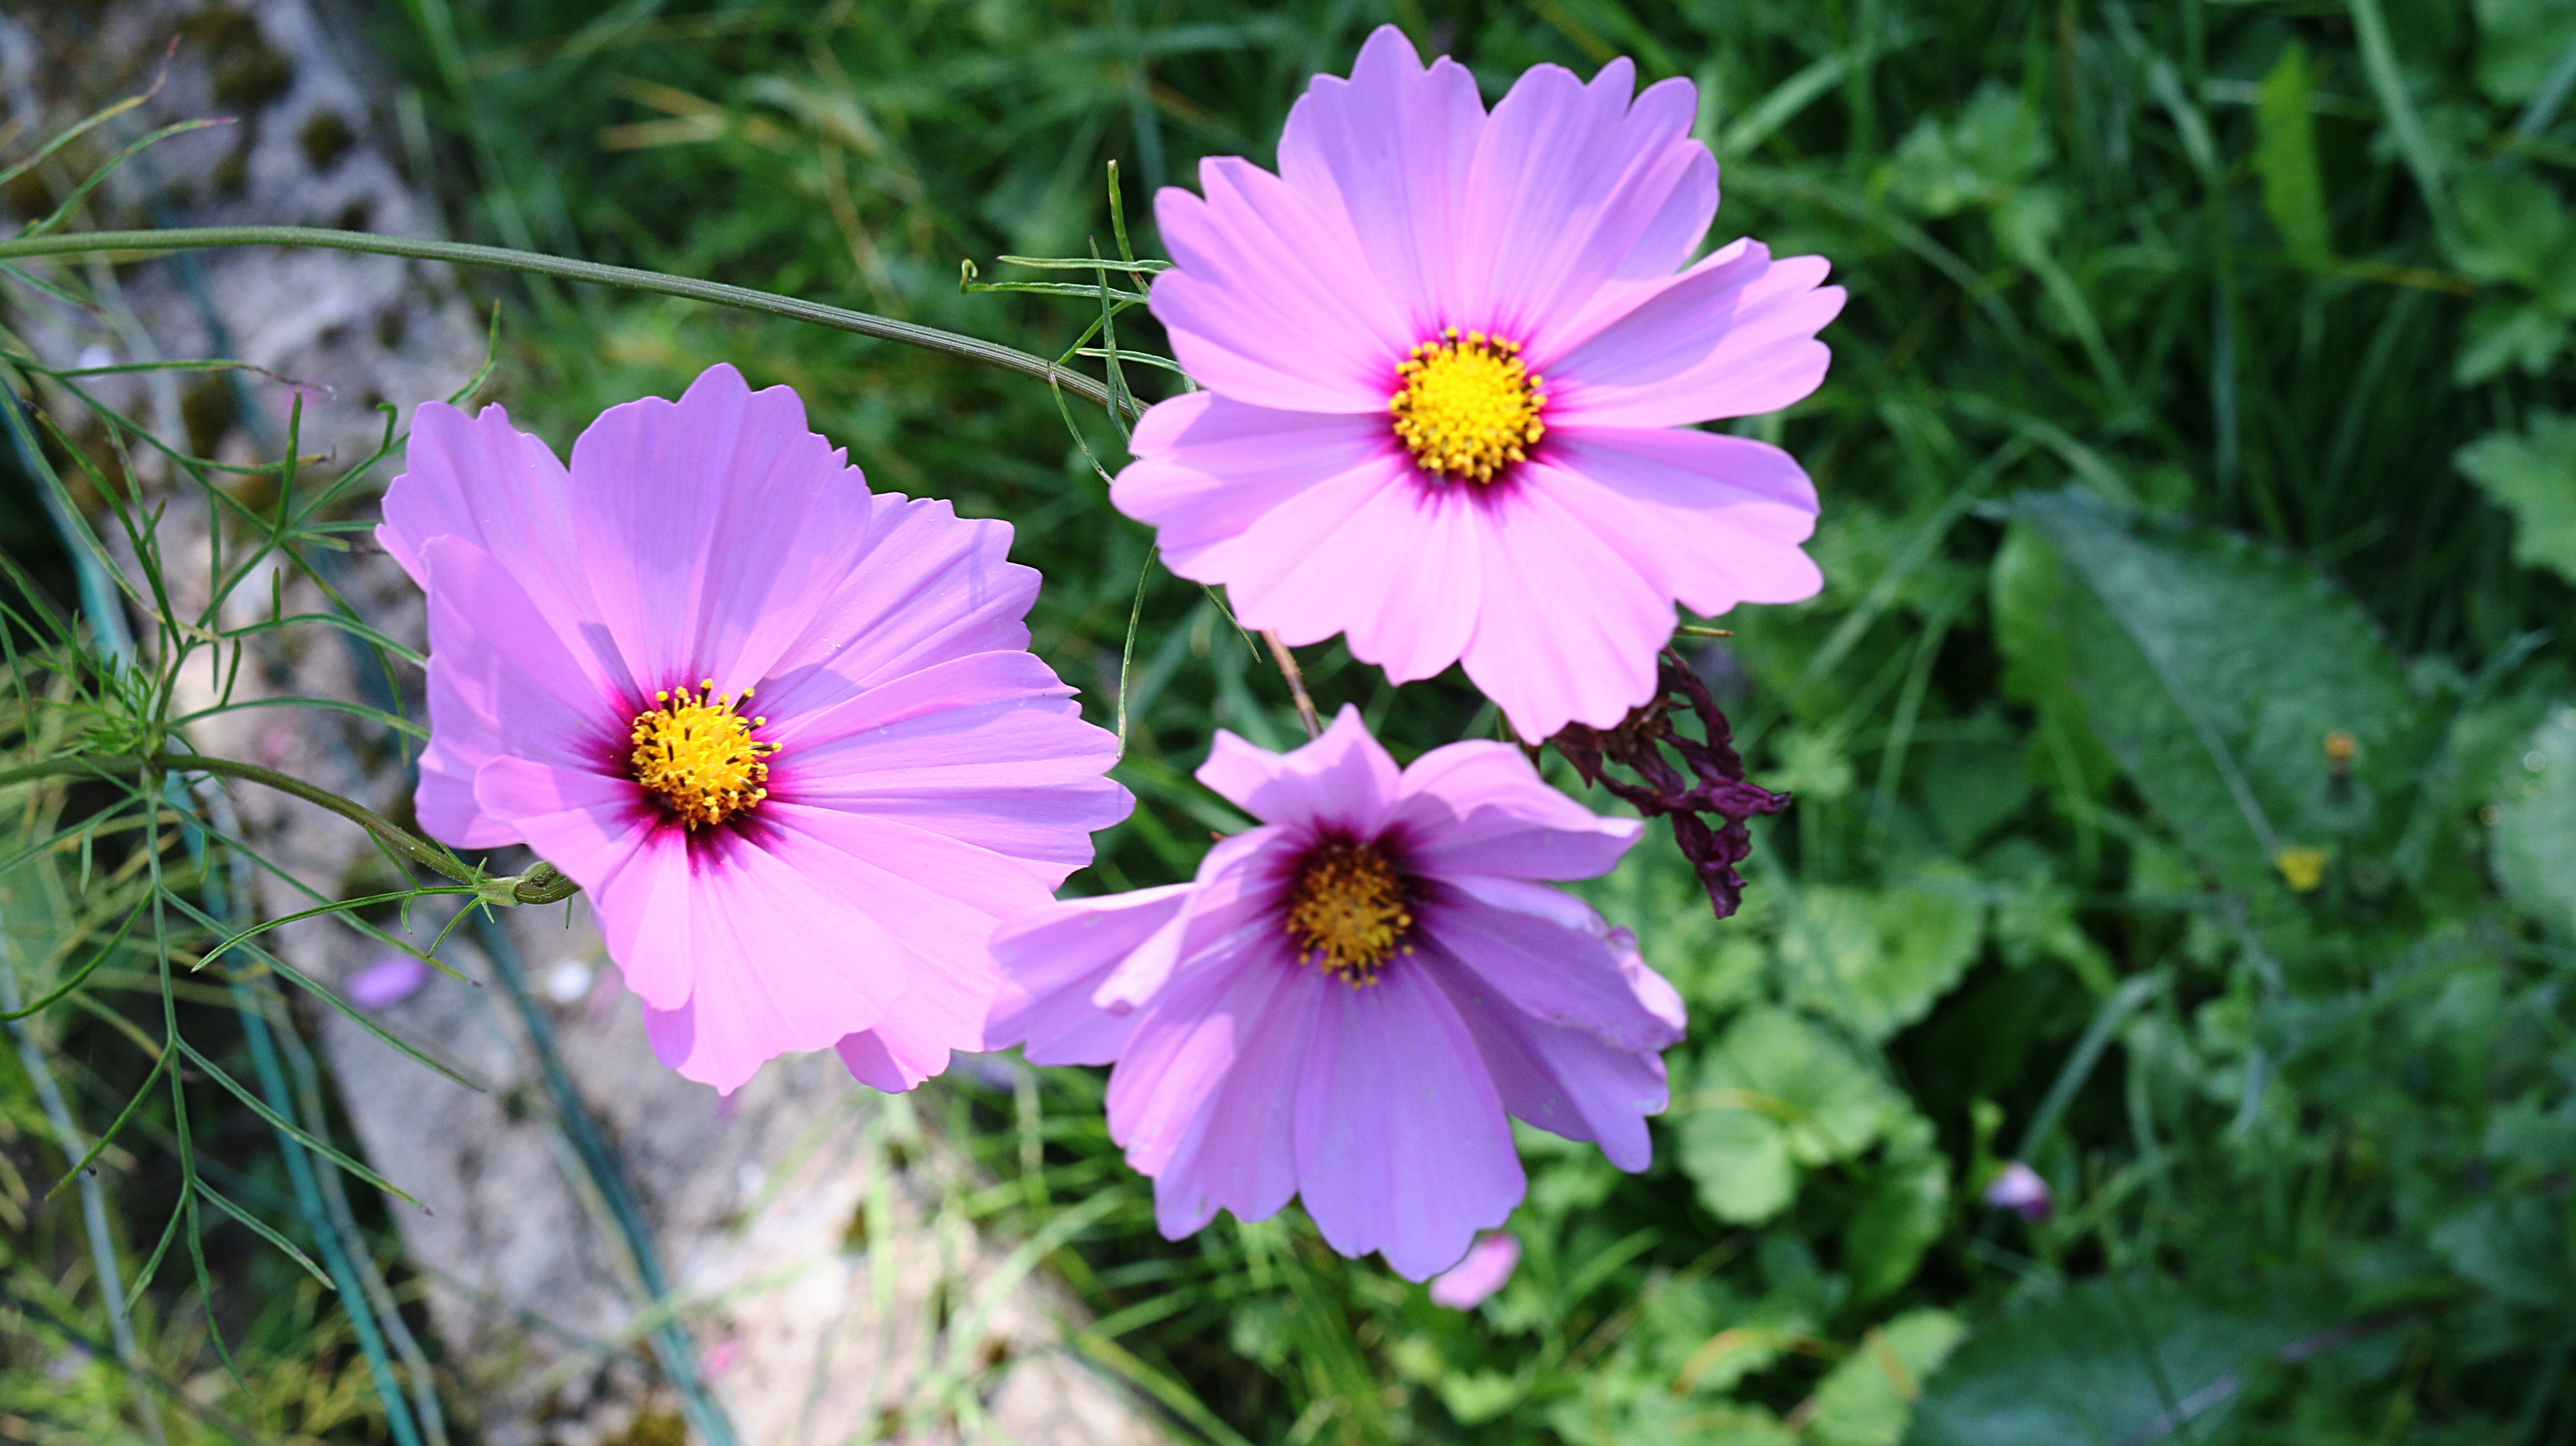
open, plant, flower, petal, botany, pink, flora, plants, wildflower, petals, flowering, macro photography, blossomed, flowering plant, daisy family, annual plant, land plant, garden cosmos